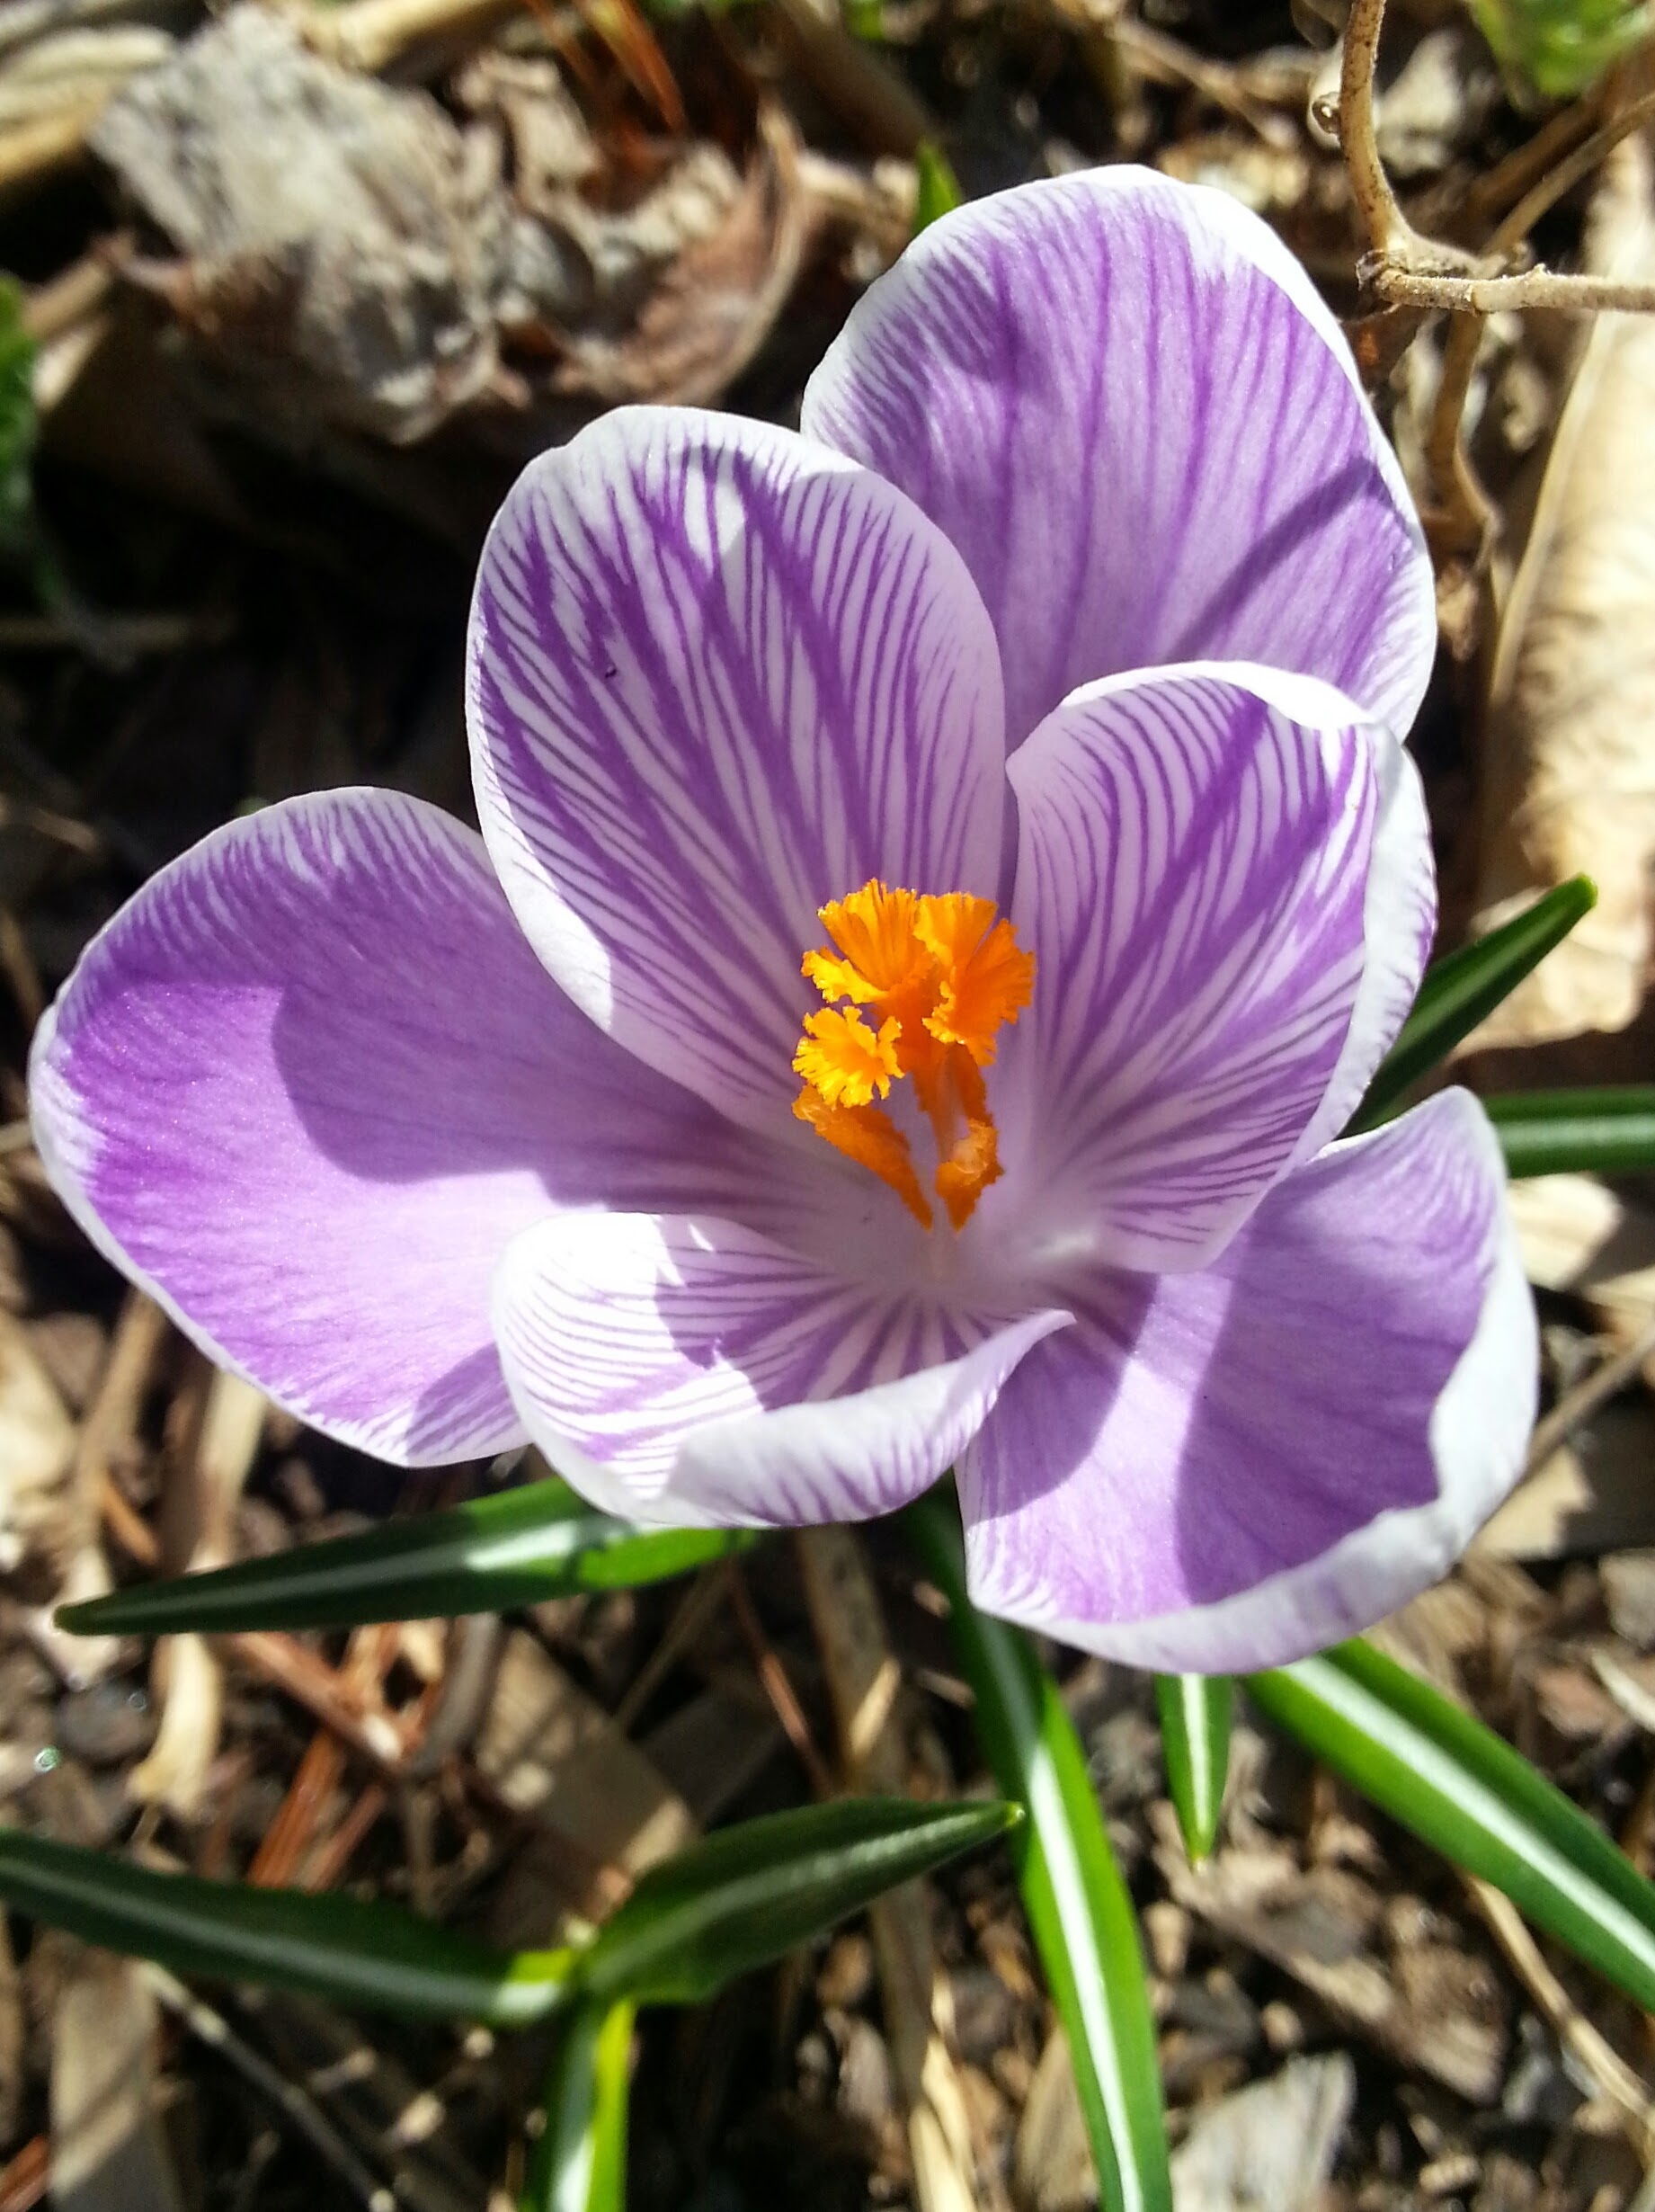
nature, blossom, plant, flower, purple, petal, bloom, summer, floral, spring, natural, botany, colorful, garden, flora, botanical, wildflower, eye, crocus, macro photography, flowering plant, land plant, violet family, iris family